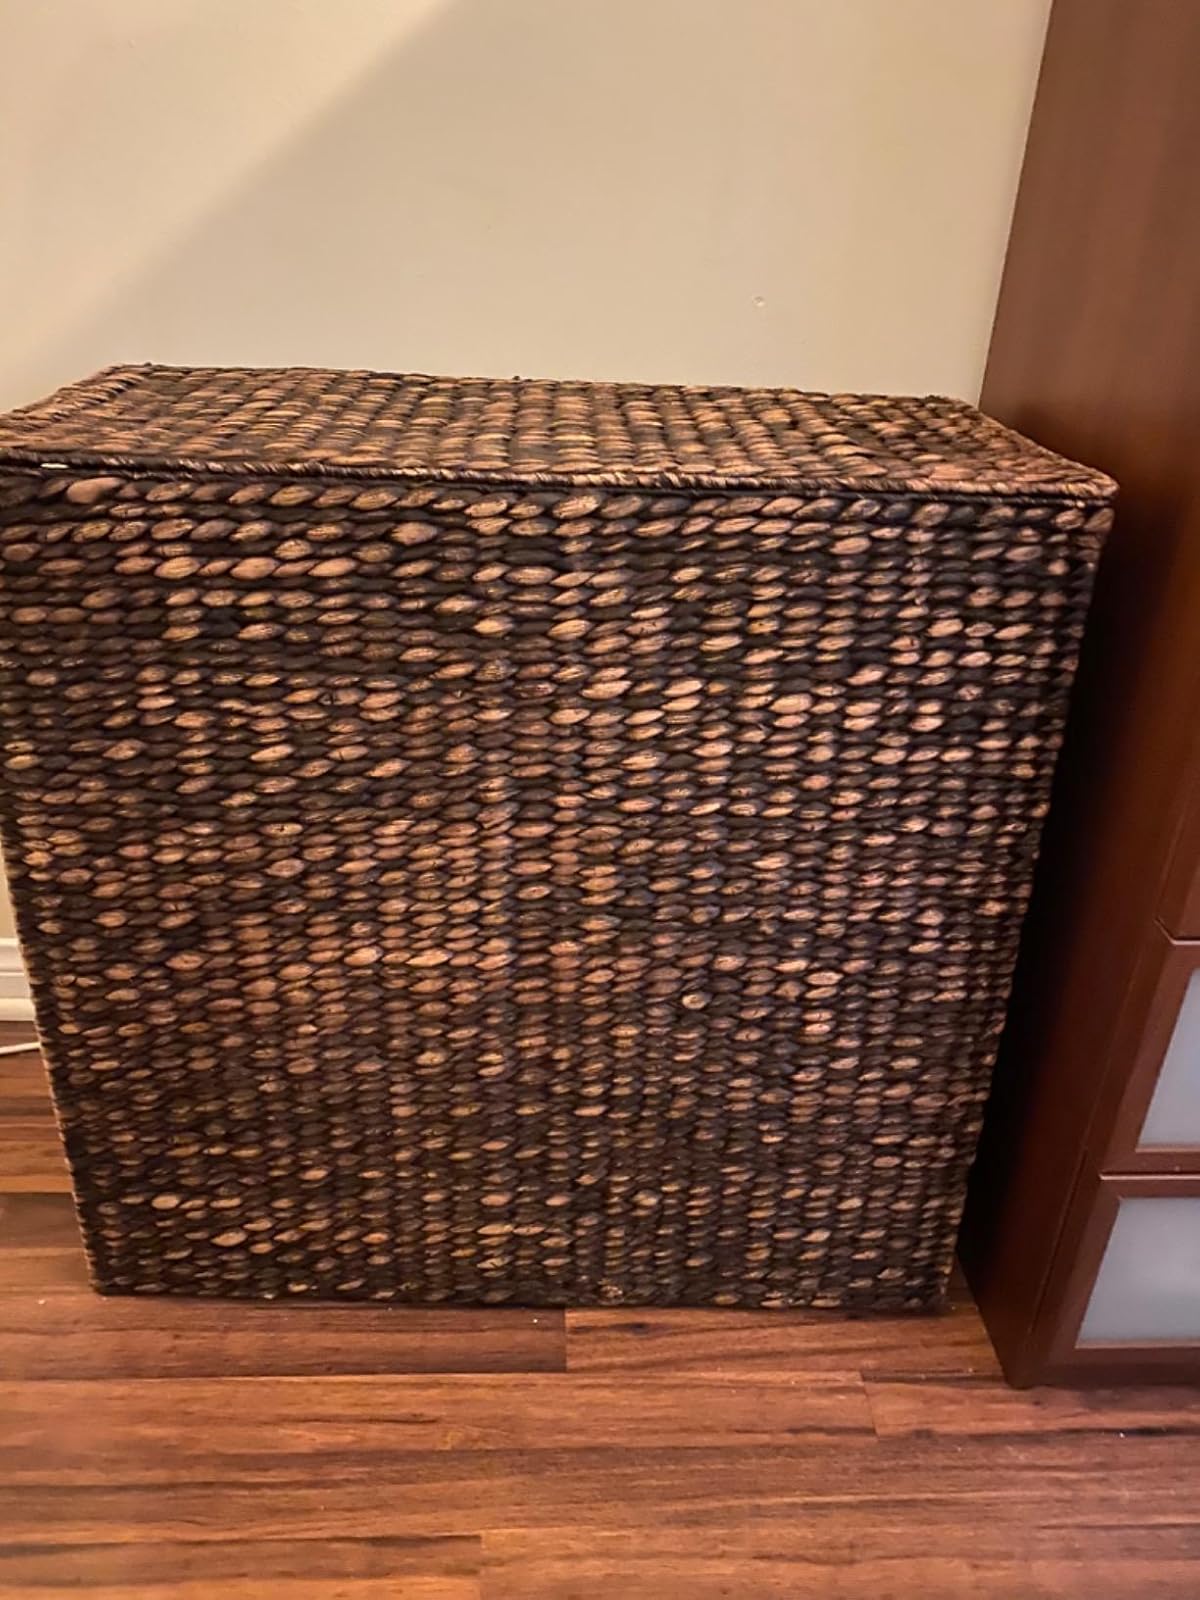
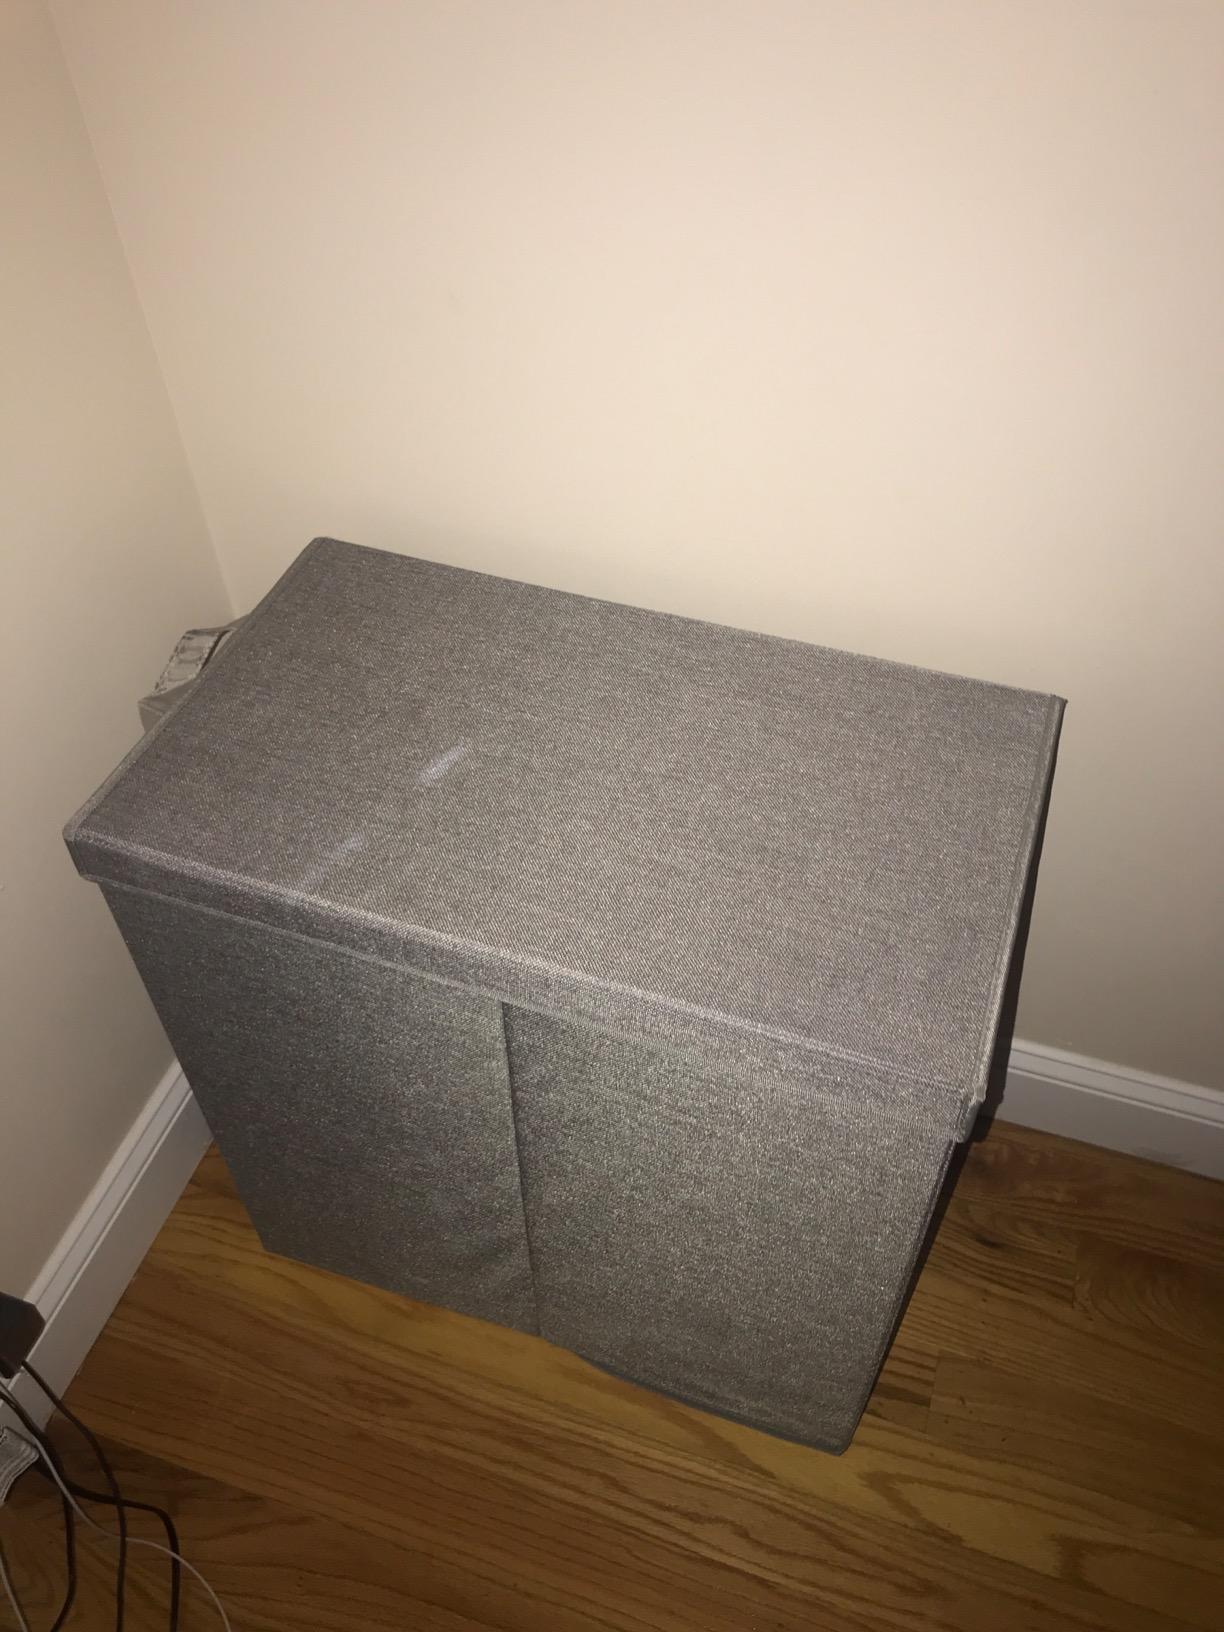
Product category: items_hamper
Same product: no